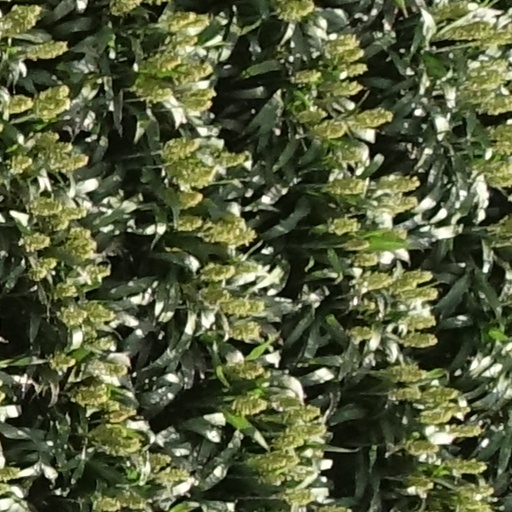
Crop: sorghum